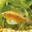
Label: aquarium_fish